Coexist (image)

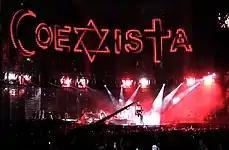
U2 in Mexico City on the "Vertigo" tour – photo taken during the playing of Sunday Bloody Sunday

During the international 2005–2006 Vertigo Tour of the Irish rock band U2, the original version of the image played a key role. Shortly after playing "Sometimes You Can't Make It on Your Own", the group would play politically-themed songs. During the opening portion of "Love and Peace or Else", Bono wore a white headband bearing a handwritten version of the word. In some venues, including Mexico City, the word was displayed on large electronic signs.